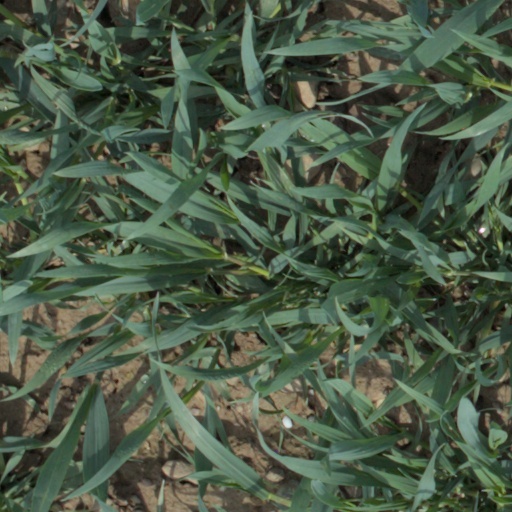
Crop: wheat